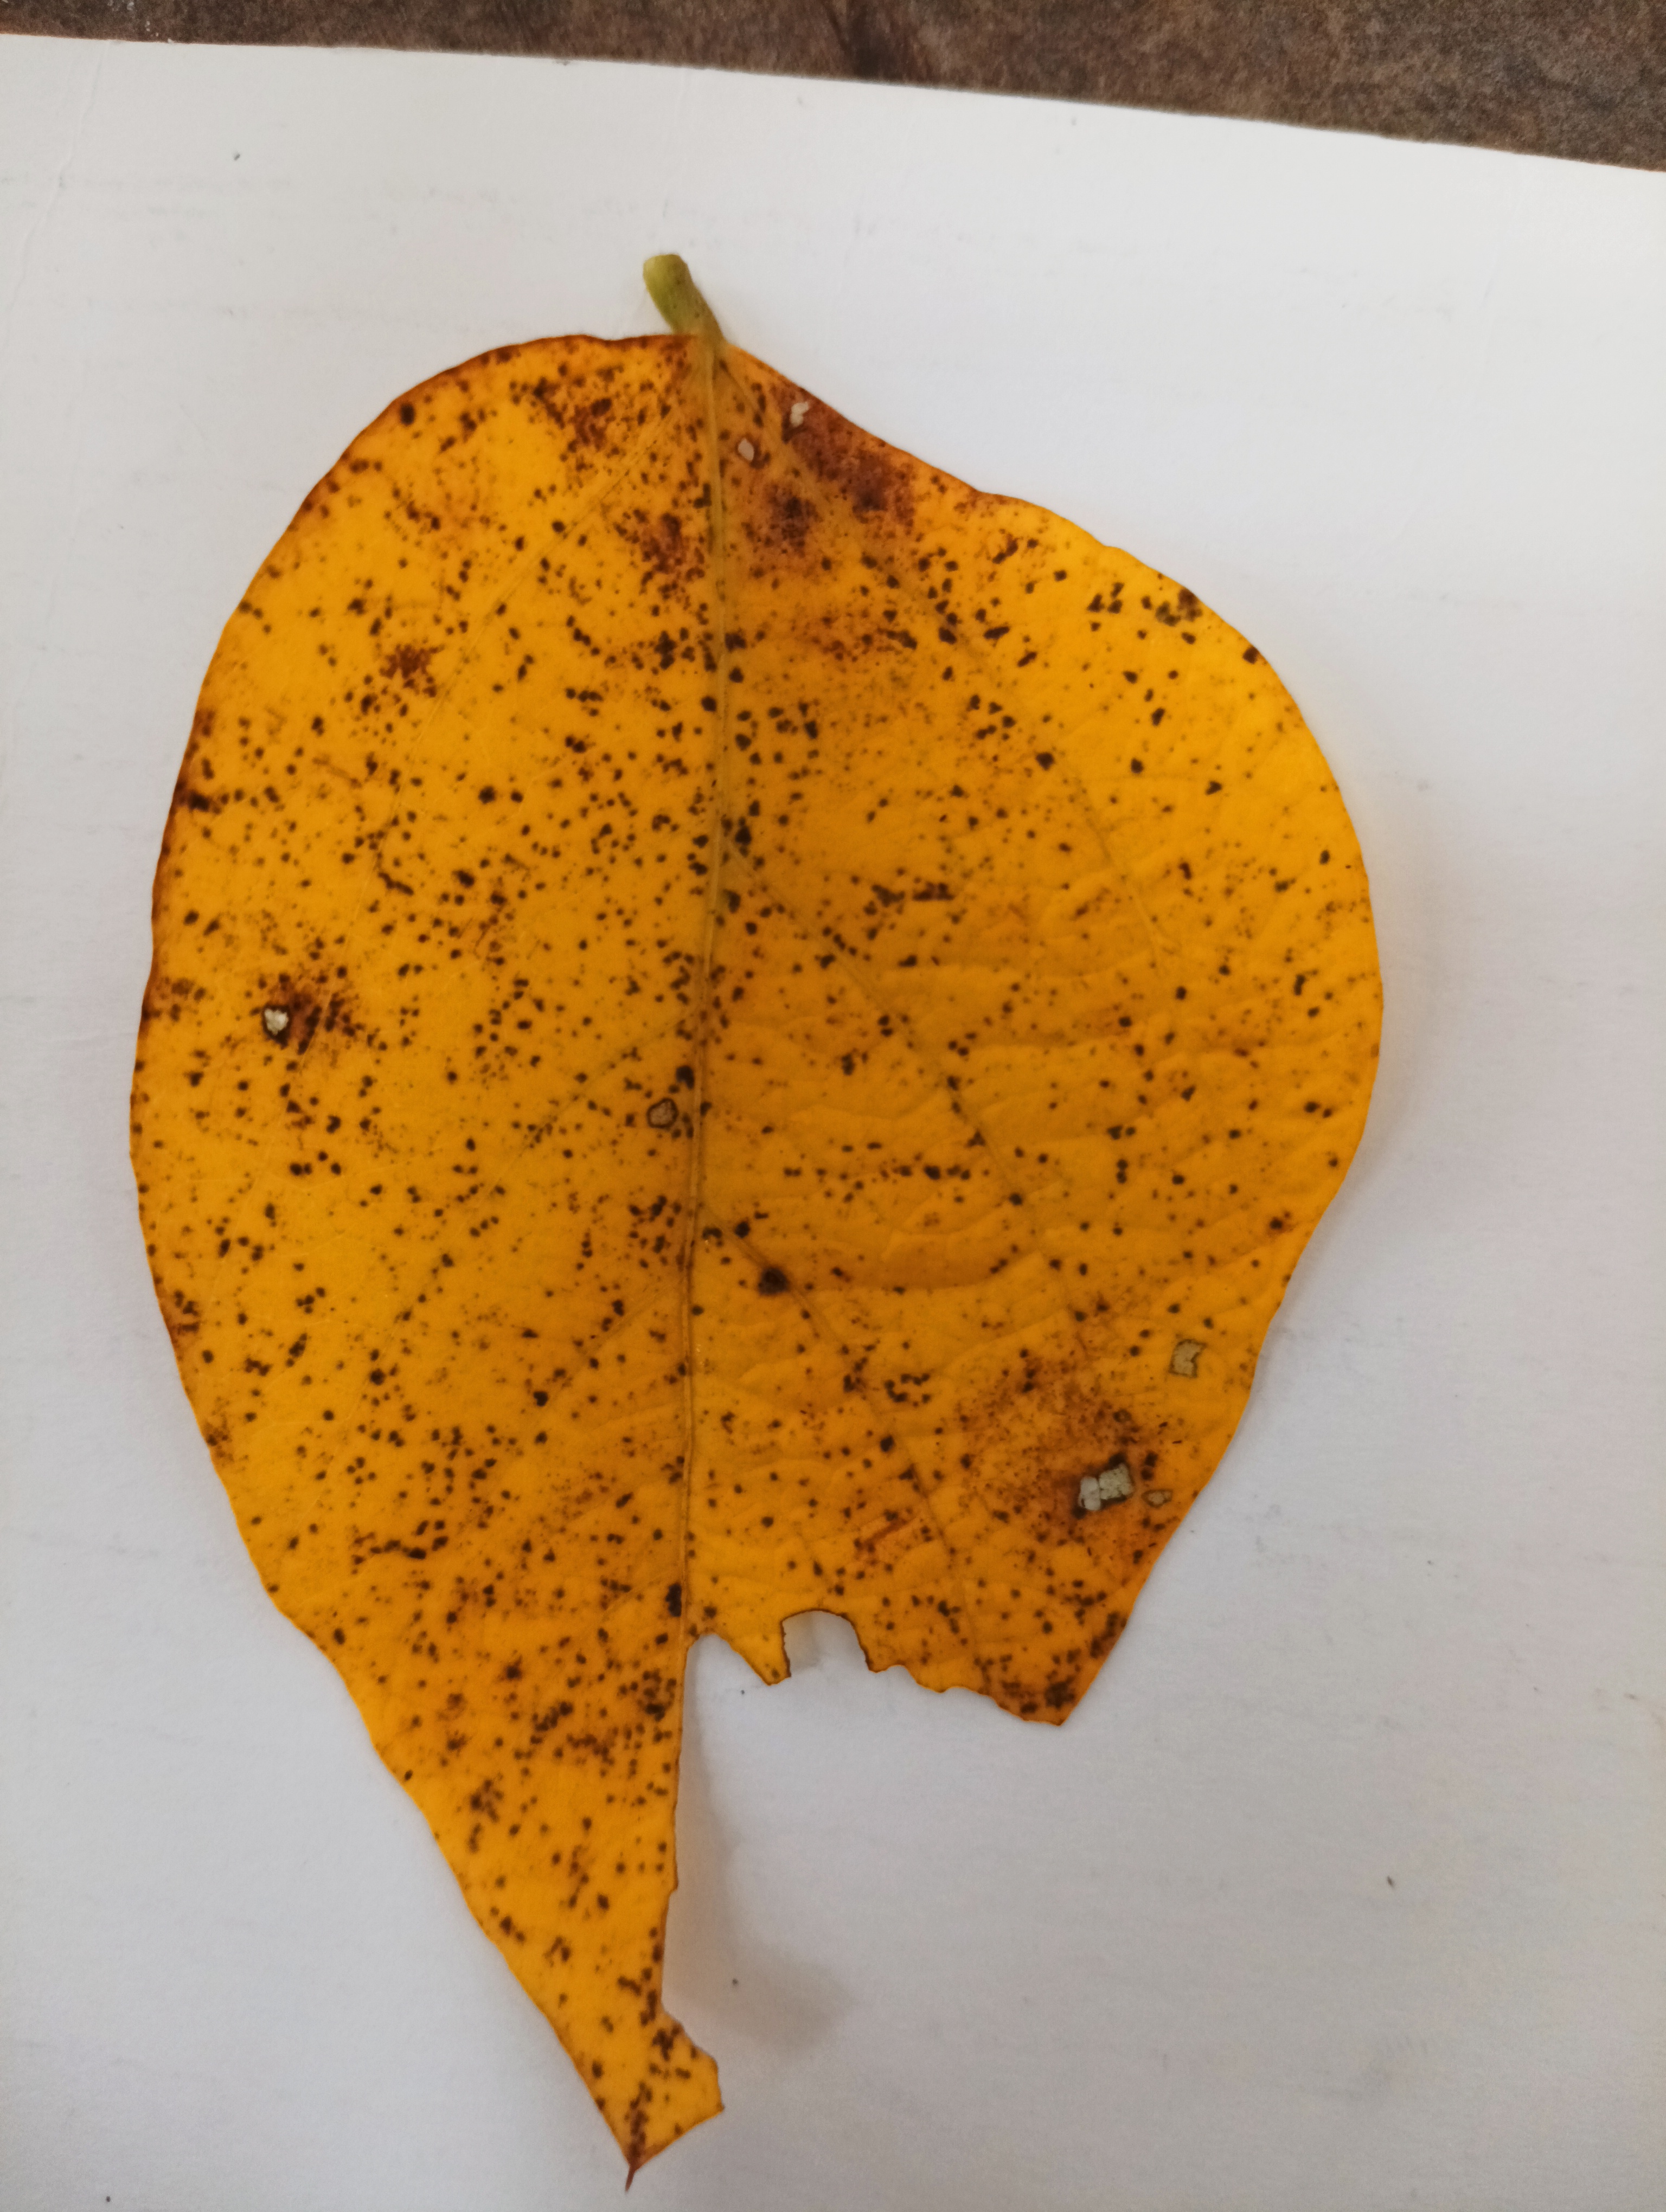
Label: Septoria_Brown_Spot